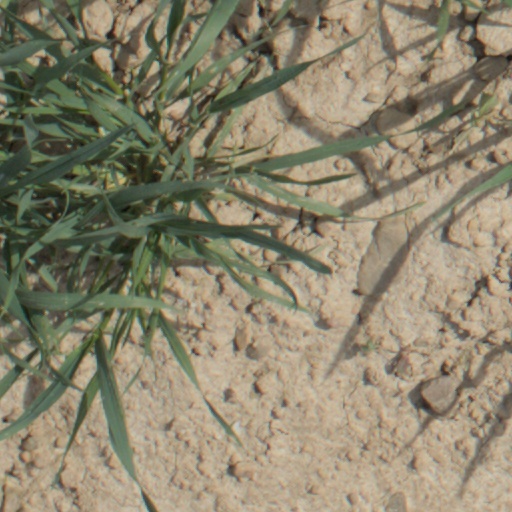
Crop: wheat